Mannukketha Ponnu

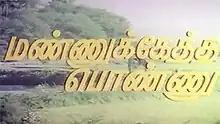
Title card

Mannukketha Ponnu is a 1985 Indian Tamil-language film, directed by Ramarajan in his directorial debut and produced by P. S. V. Hariharan. The film stars Pandiyan and Ilavarasi, with Goundamani, Senthil, Vinu Chakravarthy, Gandhimathi and Kovai Sarala in supporting roles. It was released on 8 February 1985.